North to Shore Festival

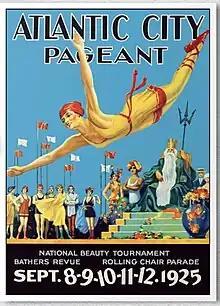
1925 pageant poster, Atlantic City

Due to the density of its population, its location between two major metropolitan cities drawing touring acts, its reputation as an artist-friendly cultural environment and its long history as a summer beach resort for the middle and working classes, New Jersey historically had has a relatively large number of entertainment venues, and has continued to invest heavily in the performing arts in the present.